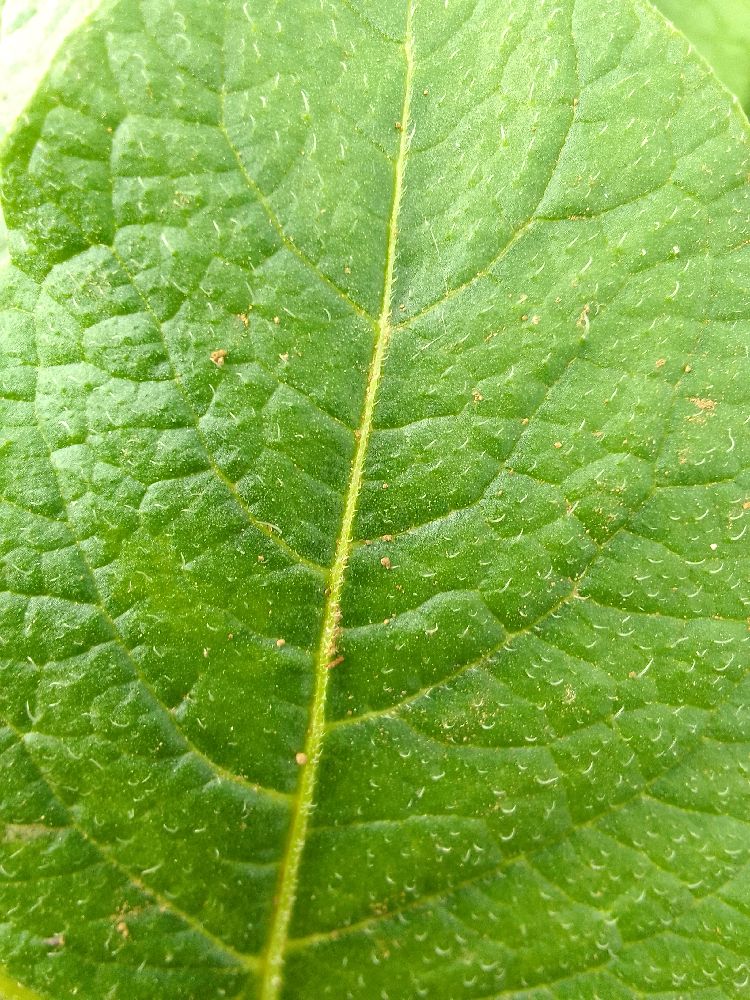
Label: Healthy